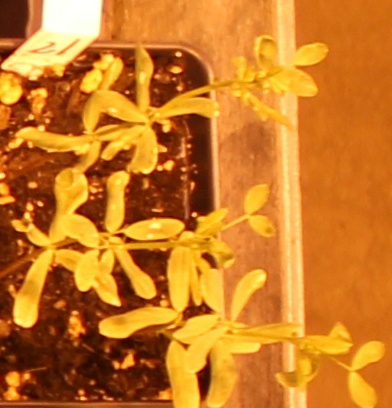
Label: Lentil